Aerial firefighting and forestry in southern Australia

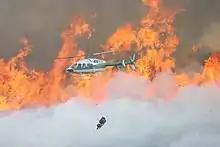
The Aerial Drip Torch (ADT) was used for slash burns after logging. Source: US Forest Service.

But the technology of firebombing continued to improve and by 1997-98 Victoria contracted the largest contingent of aircraft for aerial firefighting to date in anticipation of a severe summer. It included 6 light helicopters, 4 medium helicopters, 10 fixed wing firebombers, 1 infra-red line scanning fixed wing aircraft and 1 light reconnaissance twin engine fixed wing aircraft.